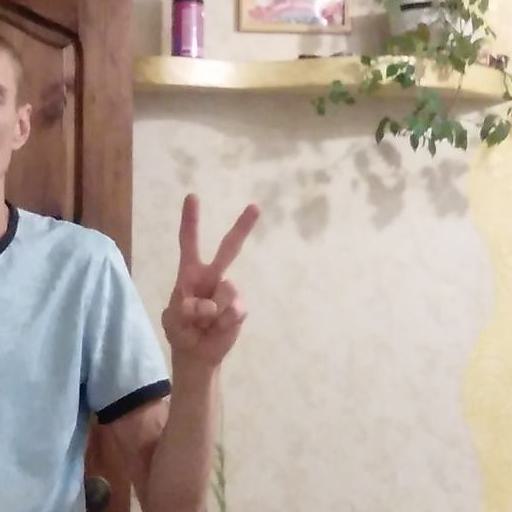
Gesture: peace